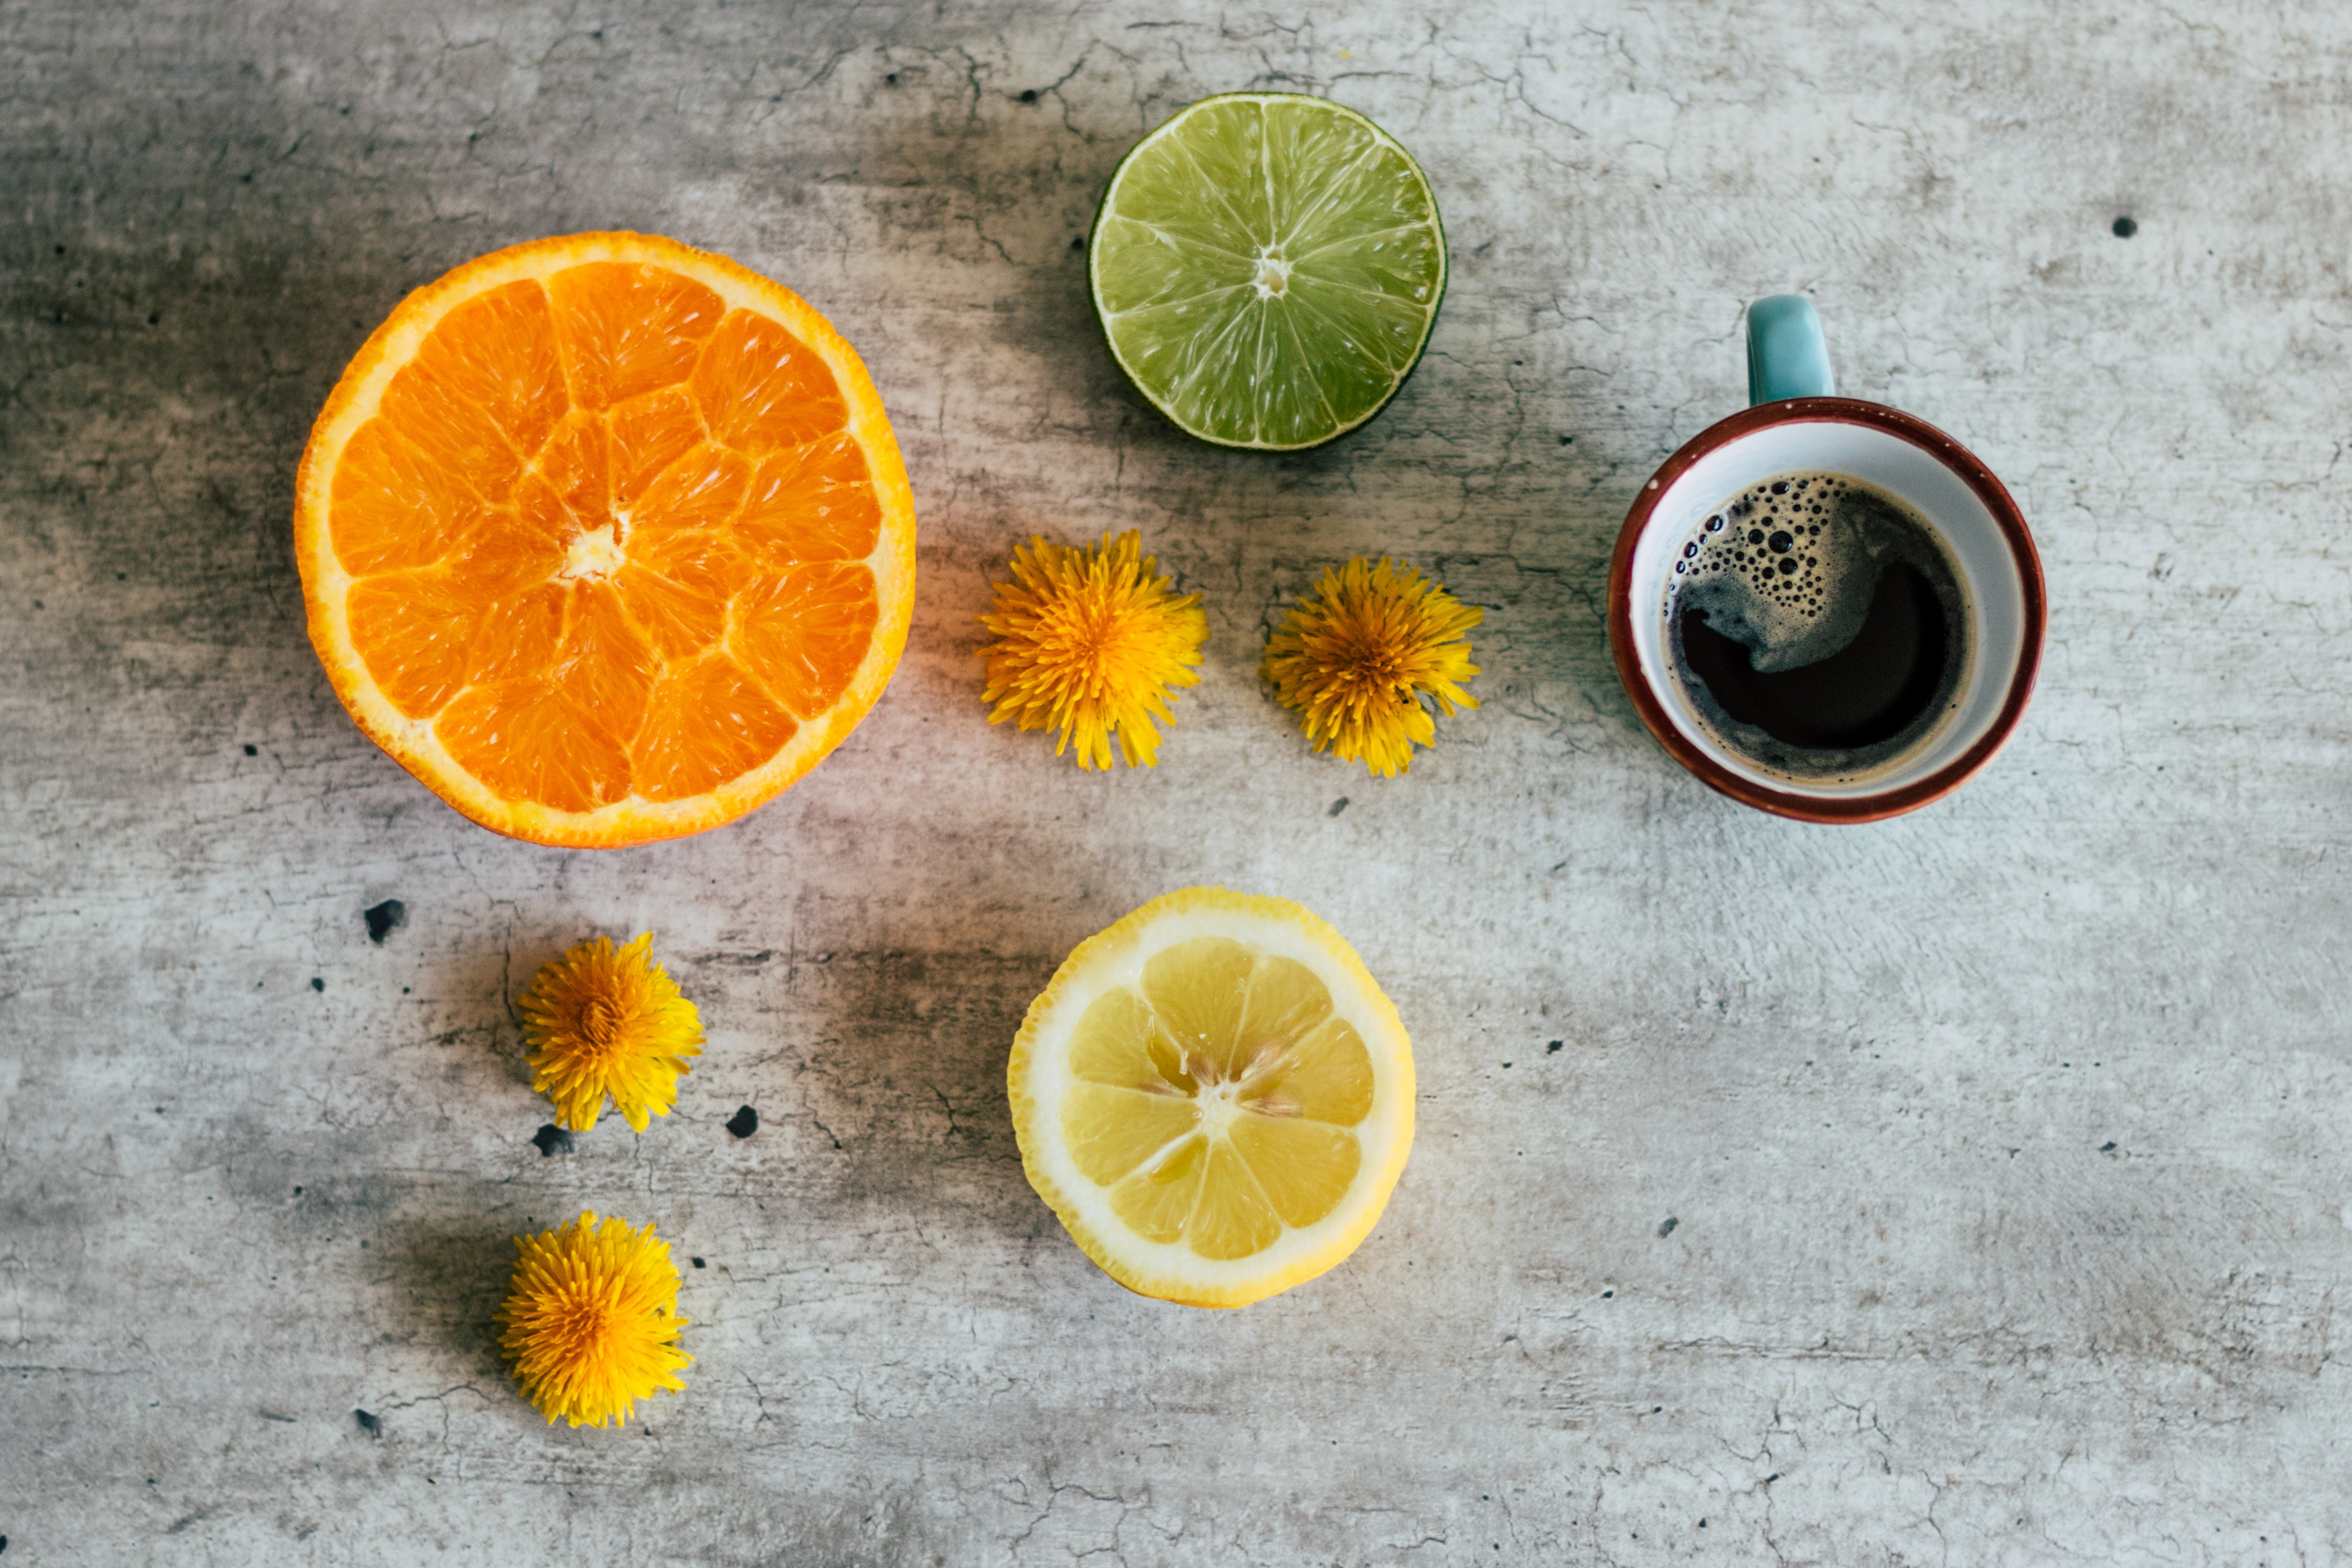
lime, meyer lemon, citrus, key lime, food, citric acid, lemon, fruit, orange, lemon lime, rangpur, clementine, citron, superfood, plant, sweet lemon, vegetarian food, drink, bitter orange, ingredient, lemonade, tangelo, grapefruit, produce, garnish, valencia orange, smoothie, still life photography